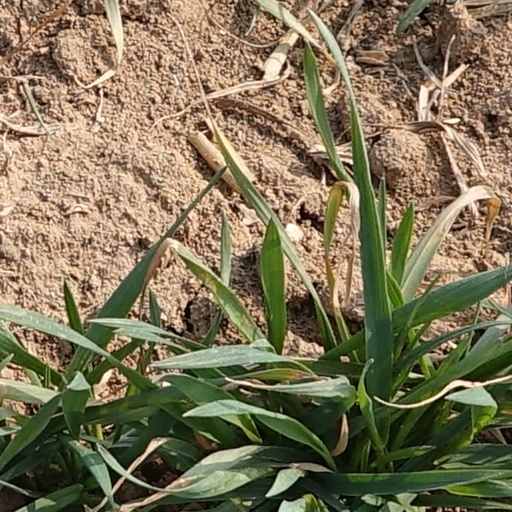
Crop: wheat